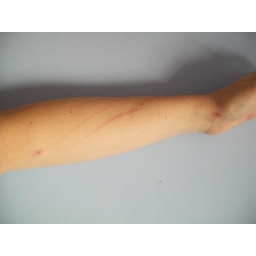
Don't carry a cat into a room with a dog in it...